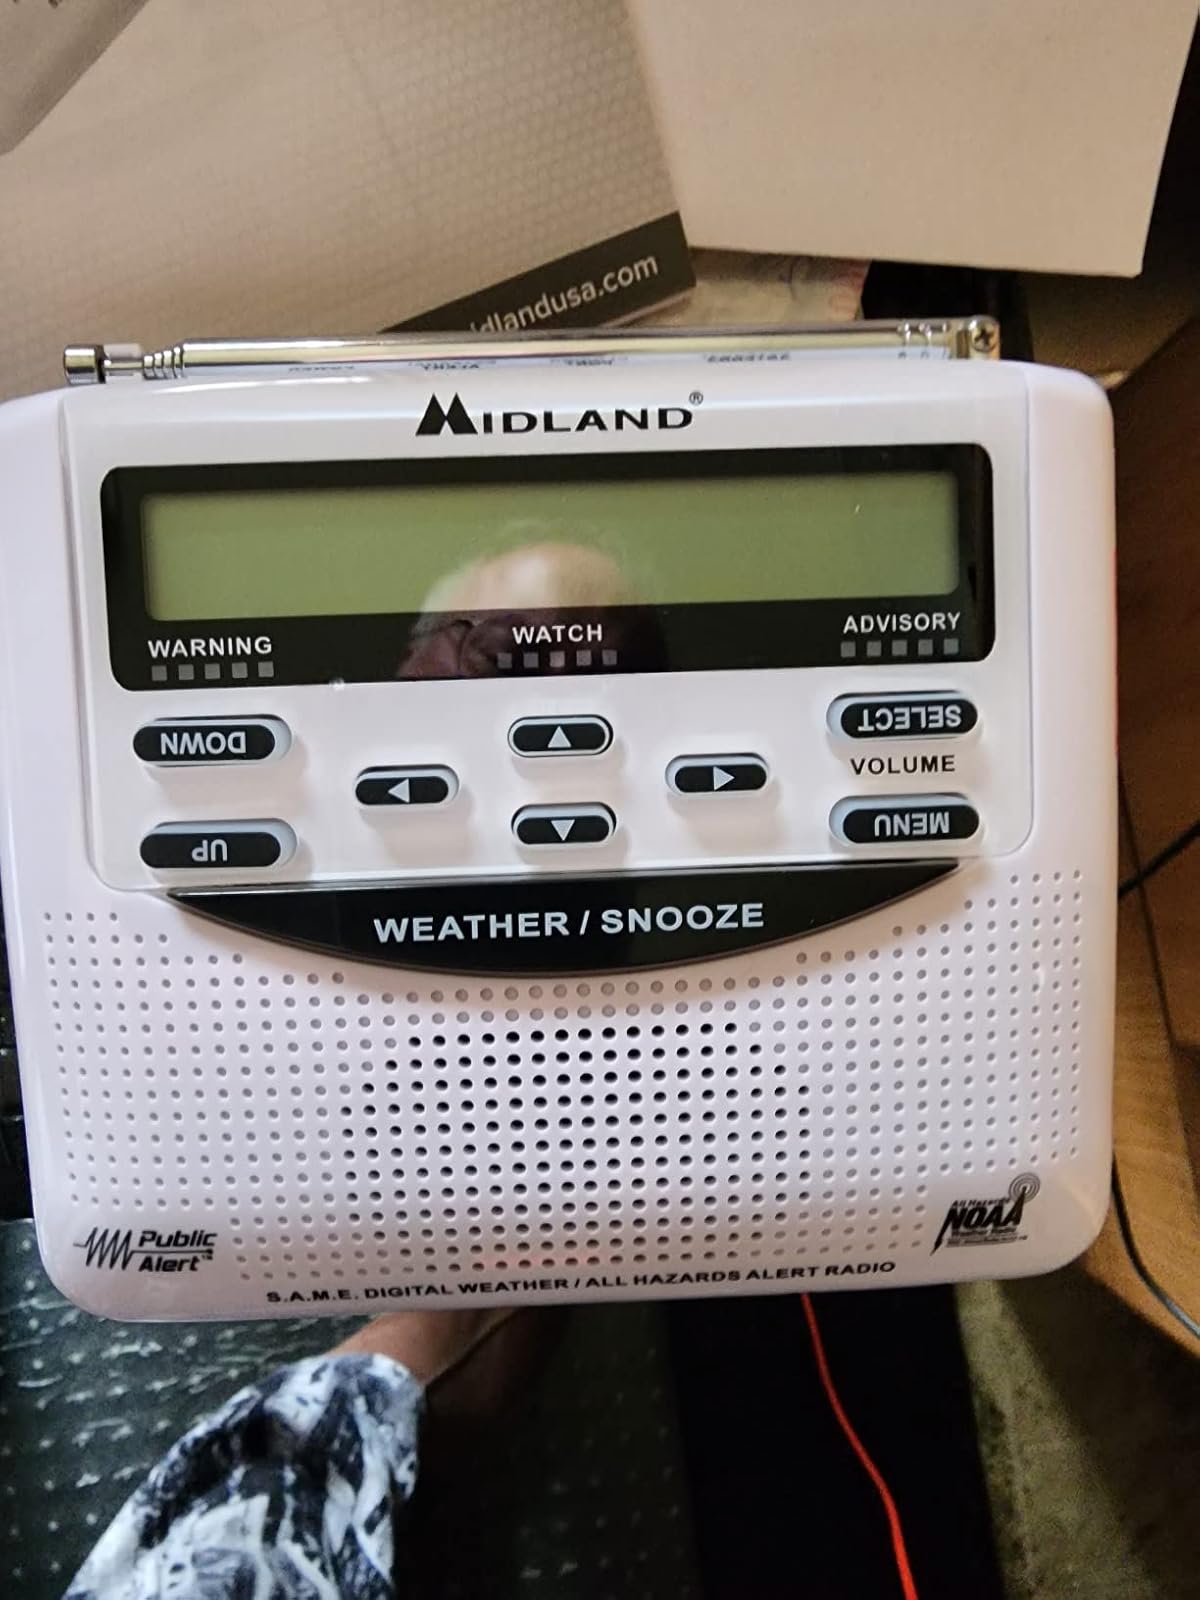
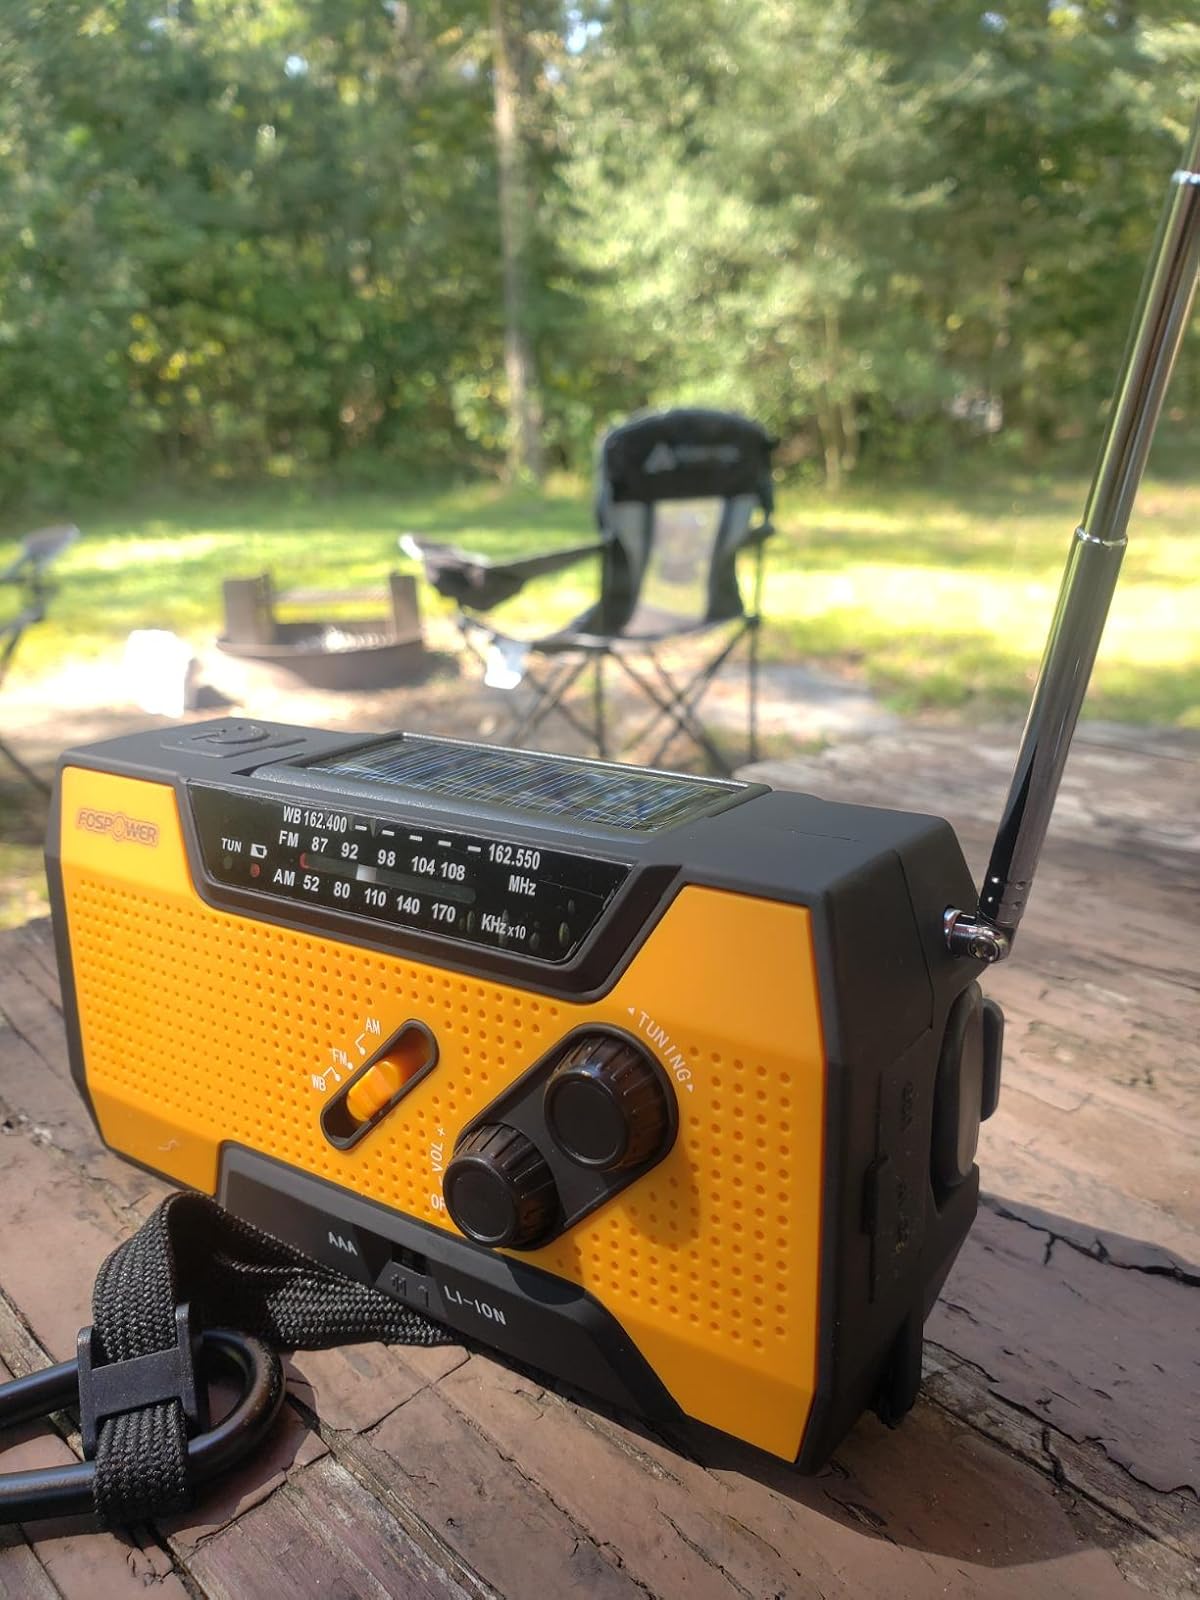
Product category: radio
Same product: no